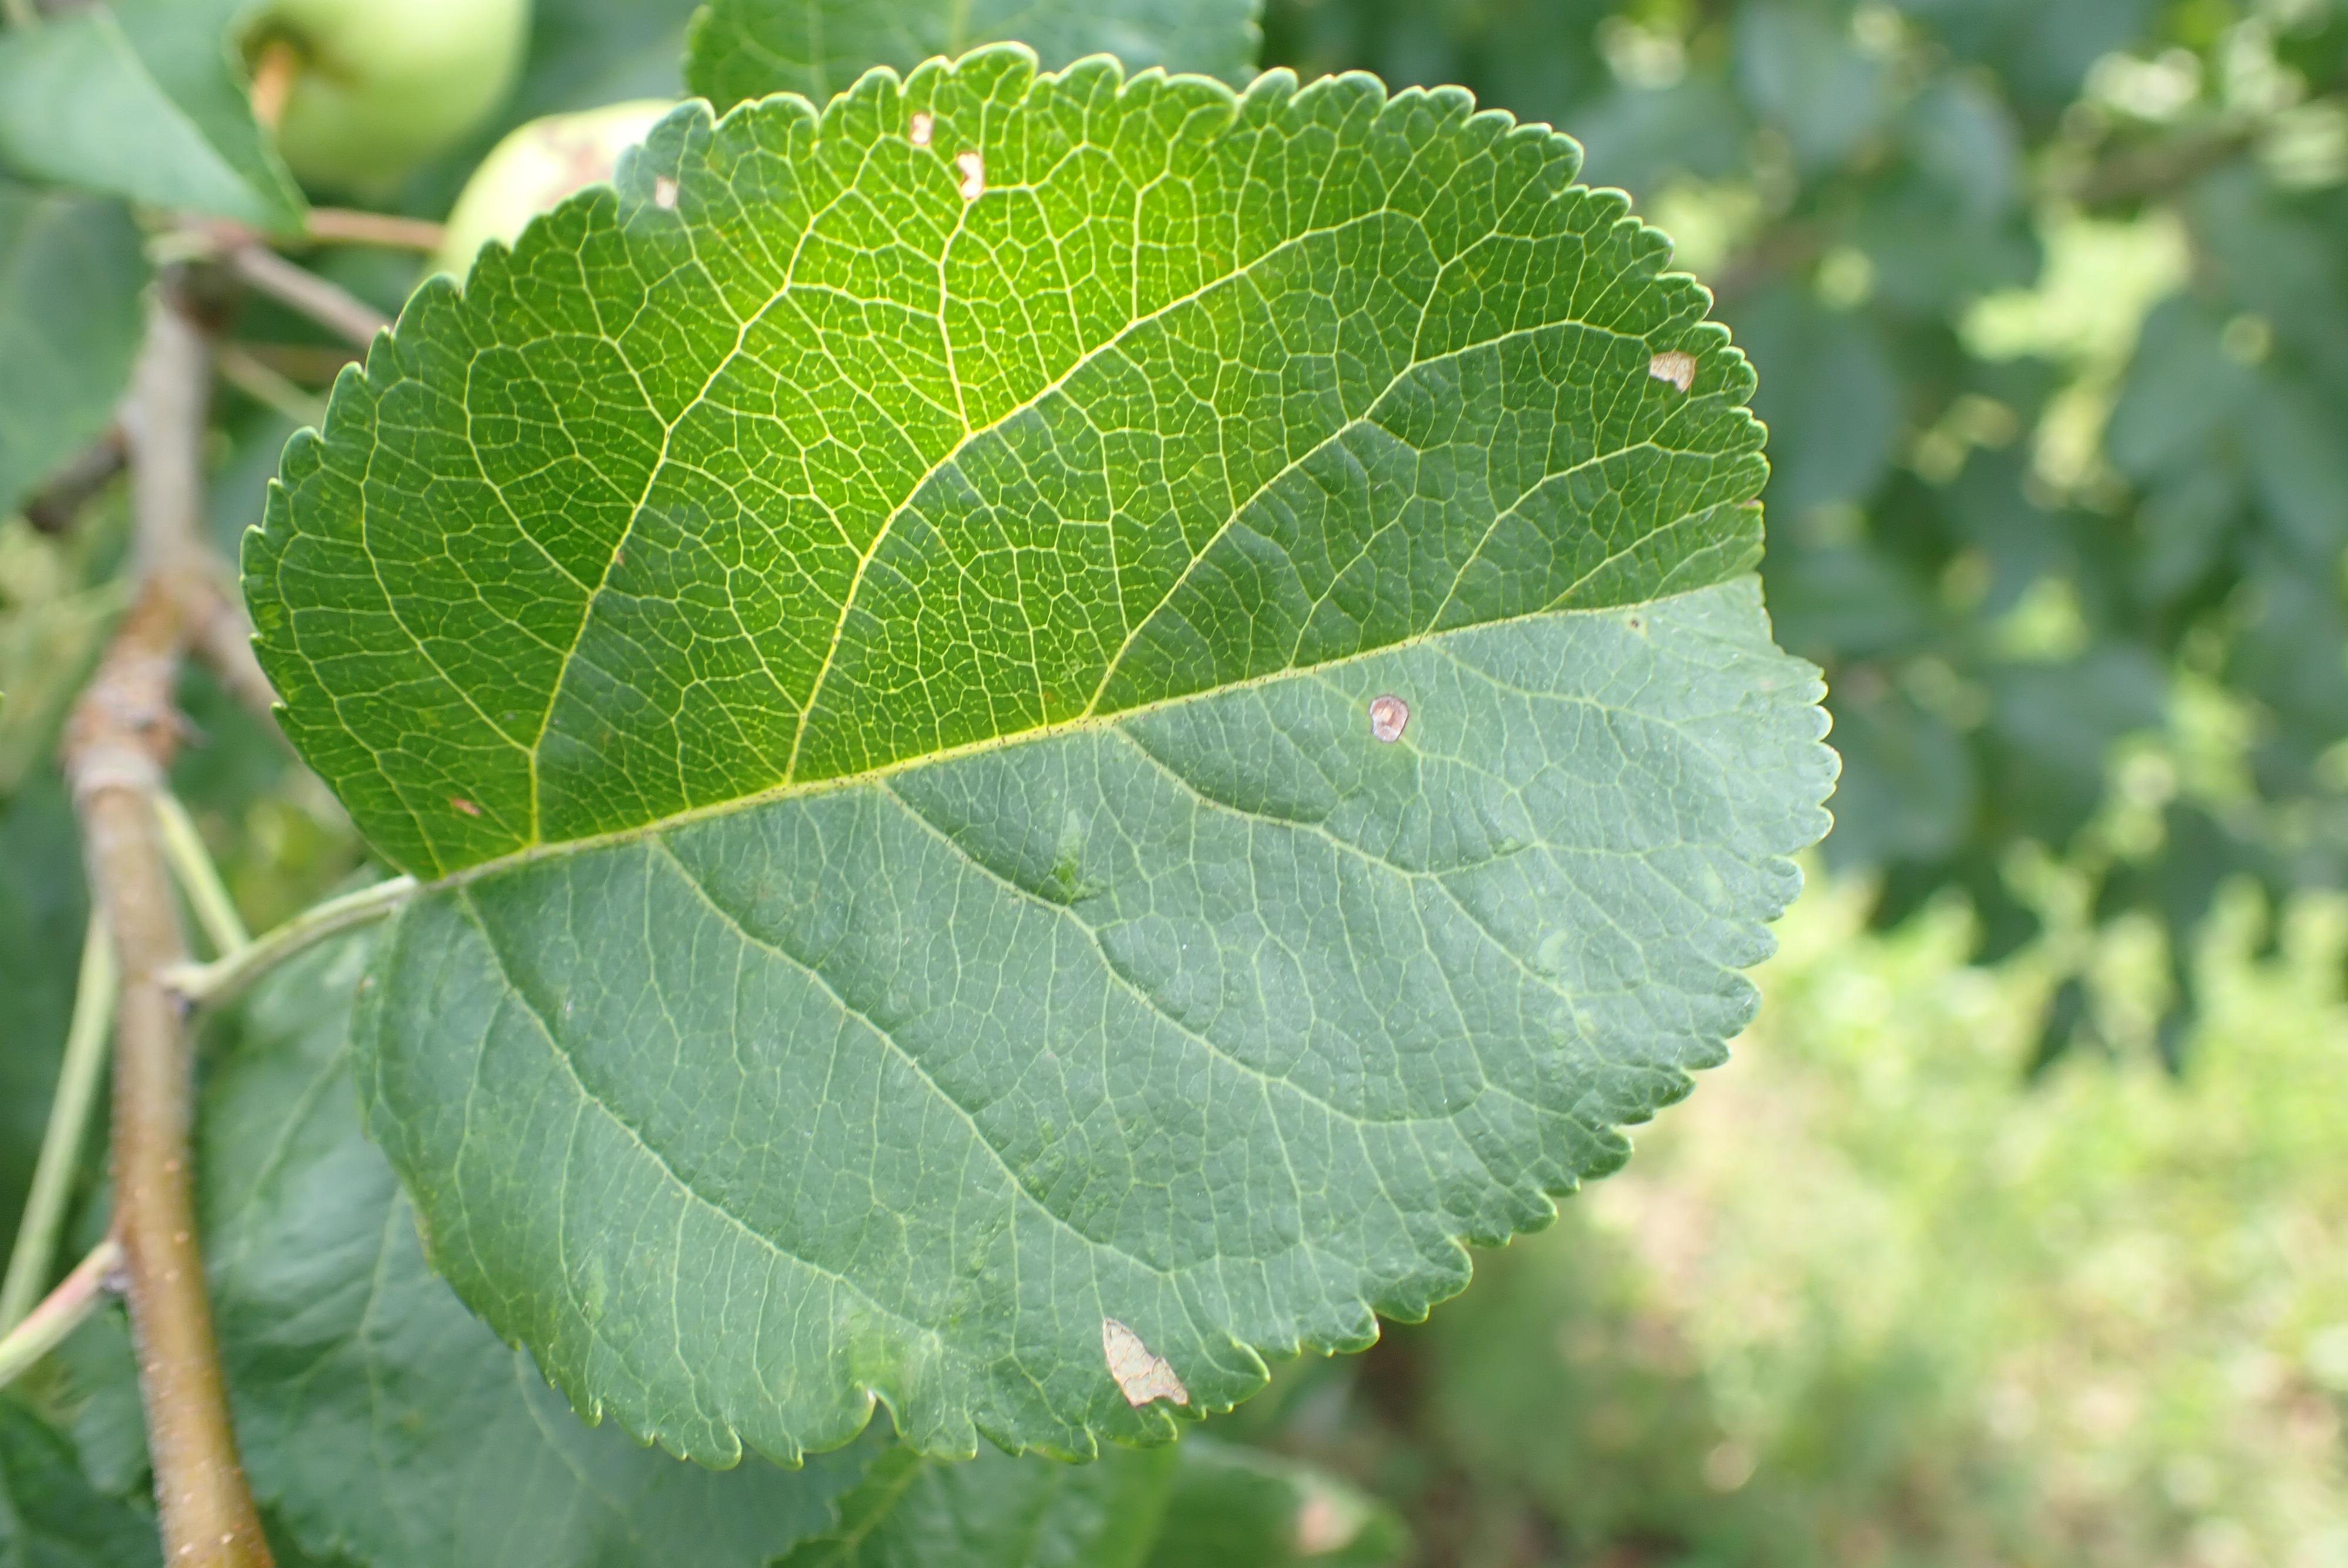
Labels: frog_eye_leaf_spot